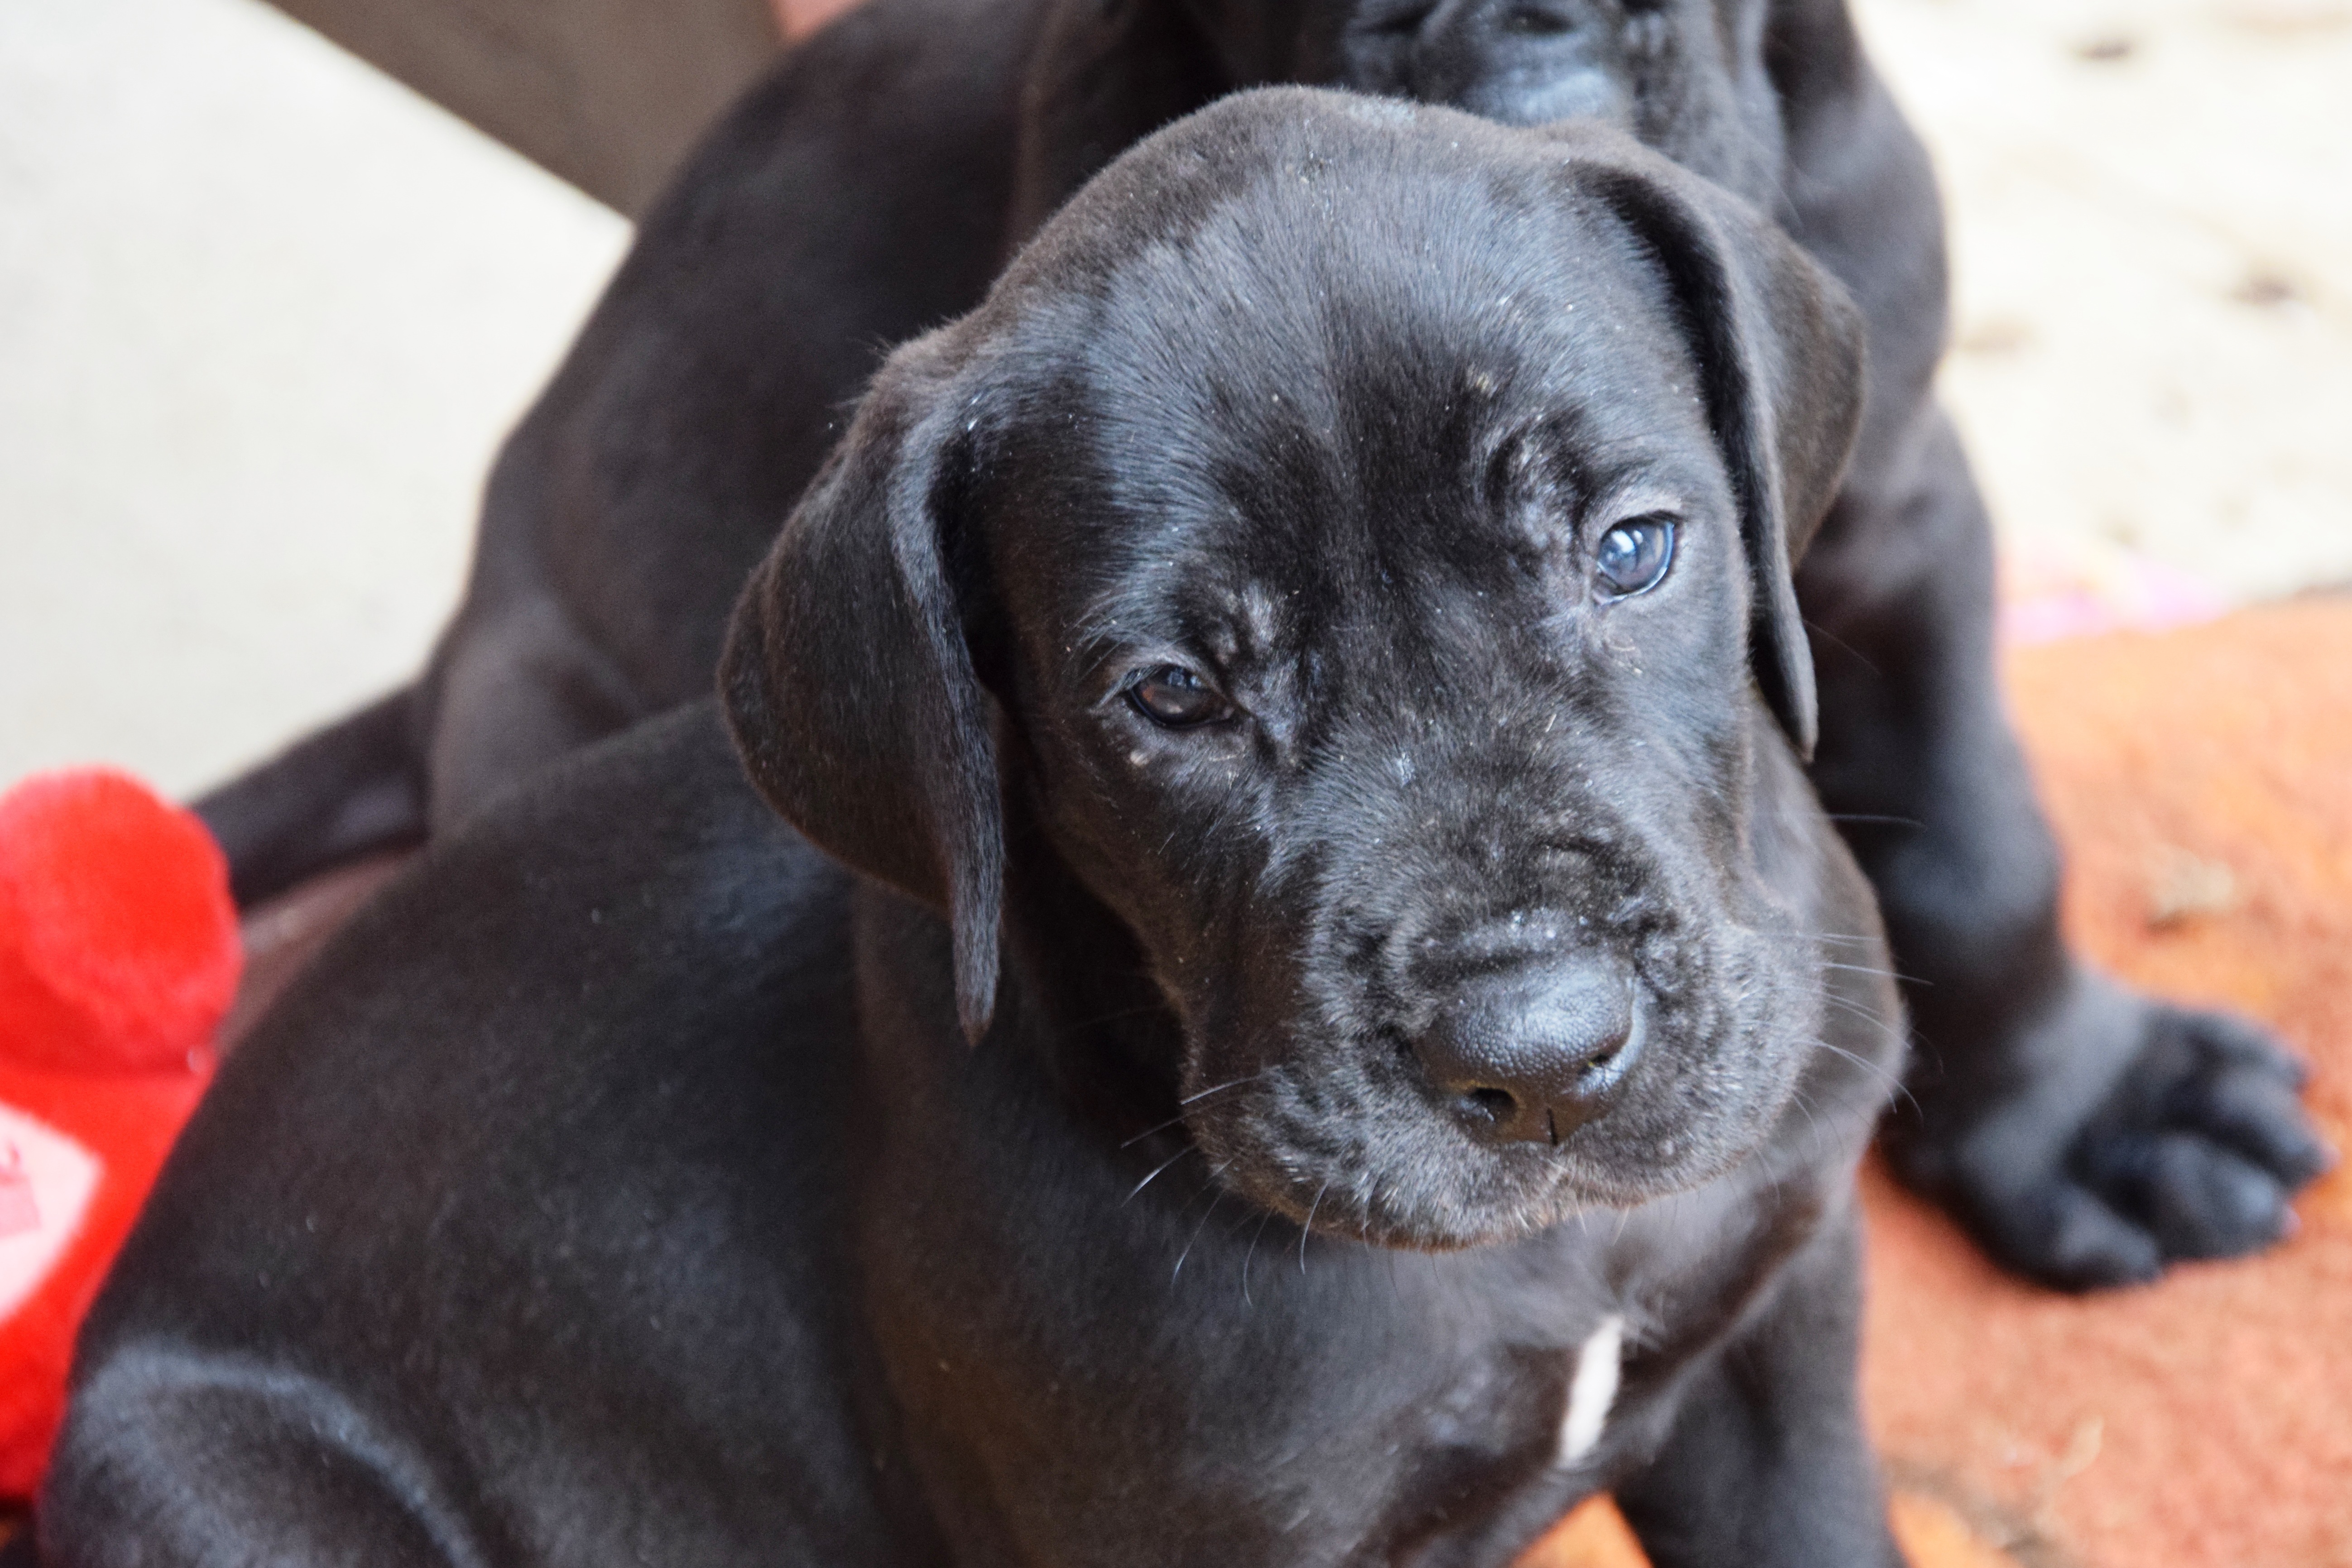
puppy, dog, pet, mammal, black, vertebrate, dog breed, guard dog, great dane, dog like mammal, cane corso